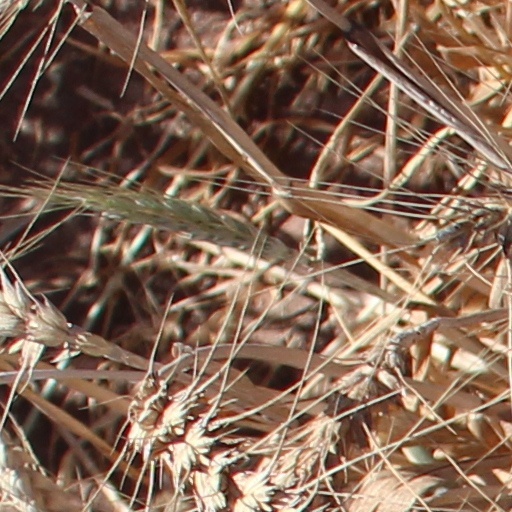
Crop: wheat